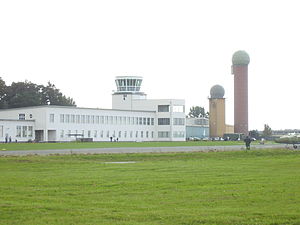
Flugplatz Gatow
Flugplatz Gatow, eller Royal Air Force Station Gatow, RAF Gatow er en tidligere militær flyveplads der ligger i Spandau ved Berlin. Alle flyoperationer blev stoppet den 30. juni 1994, og området hedder nu General-Steinhoff Kaserne.